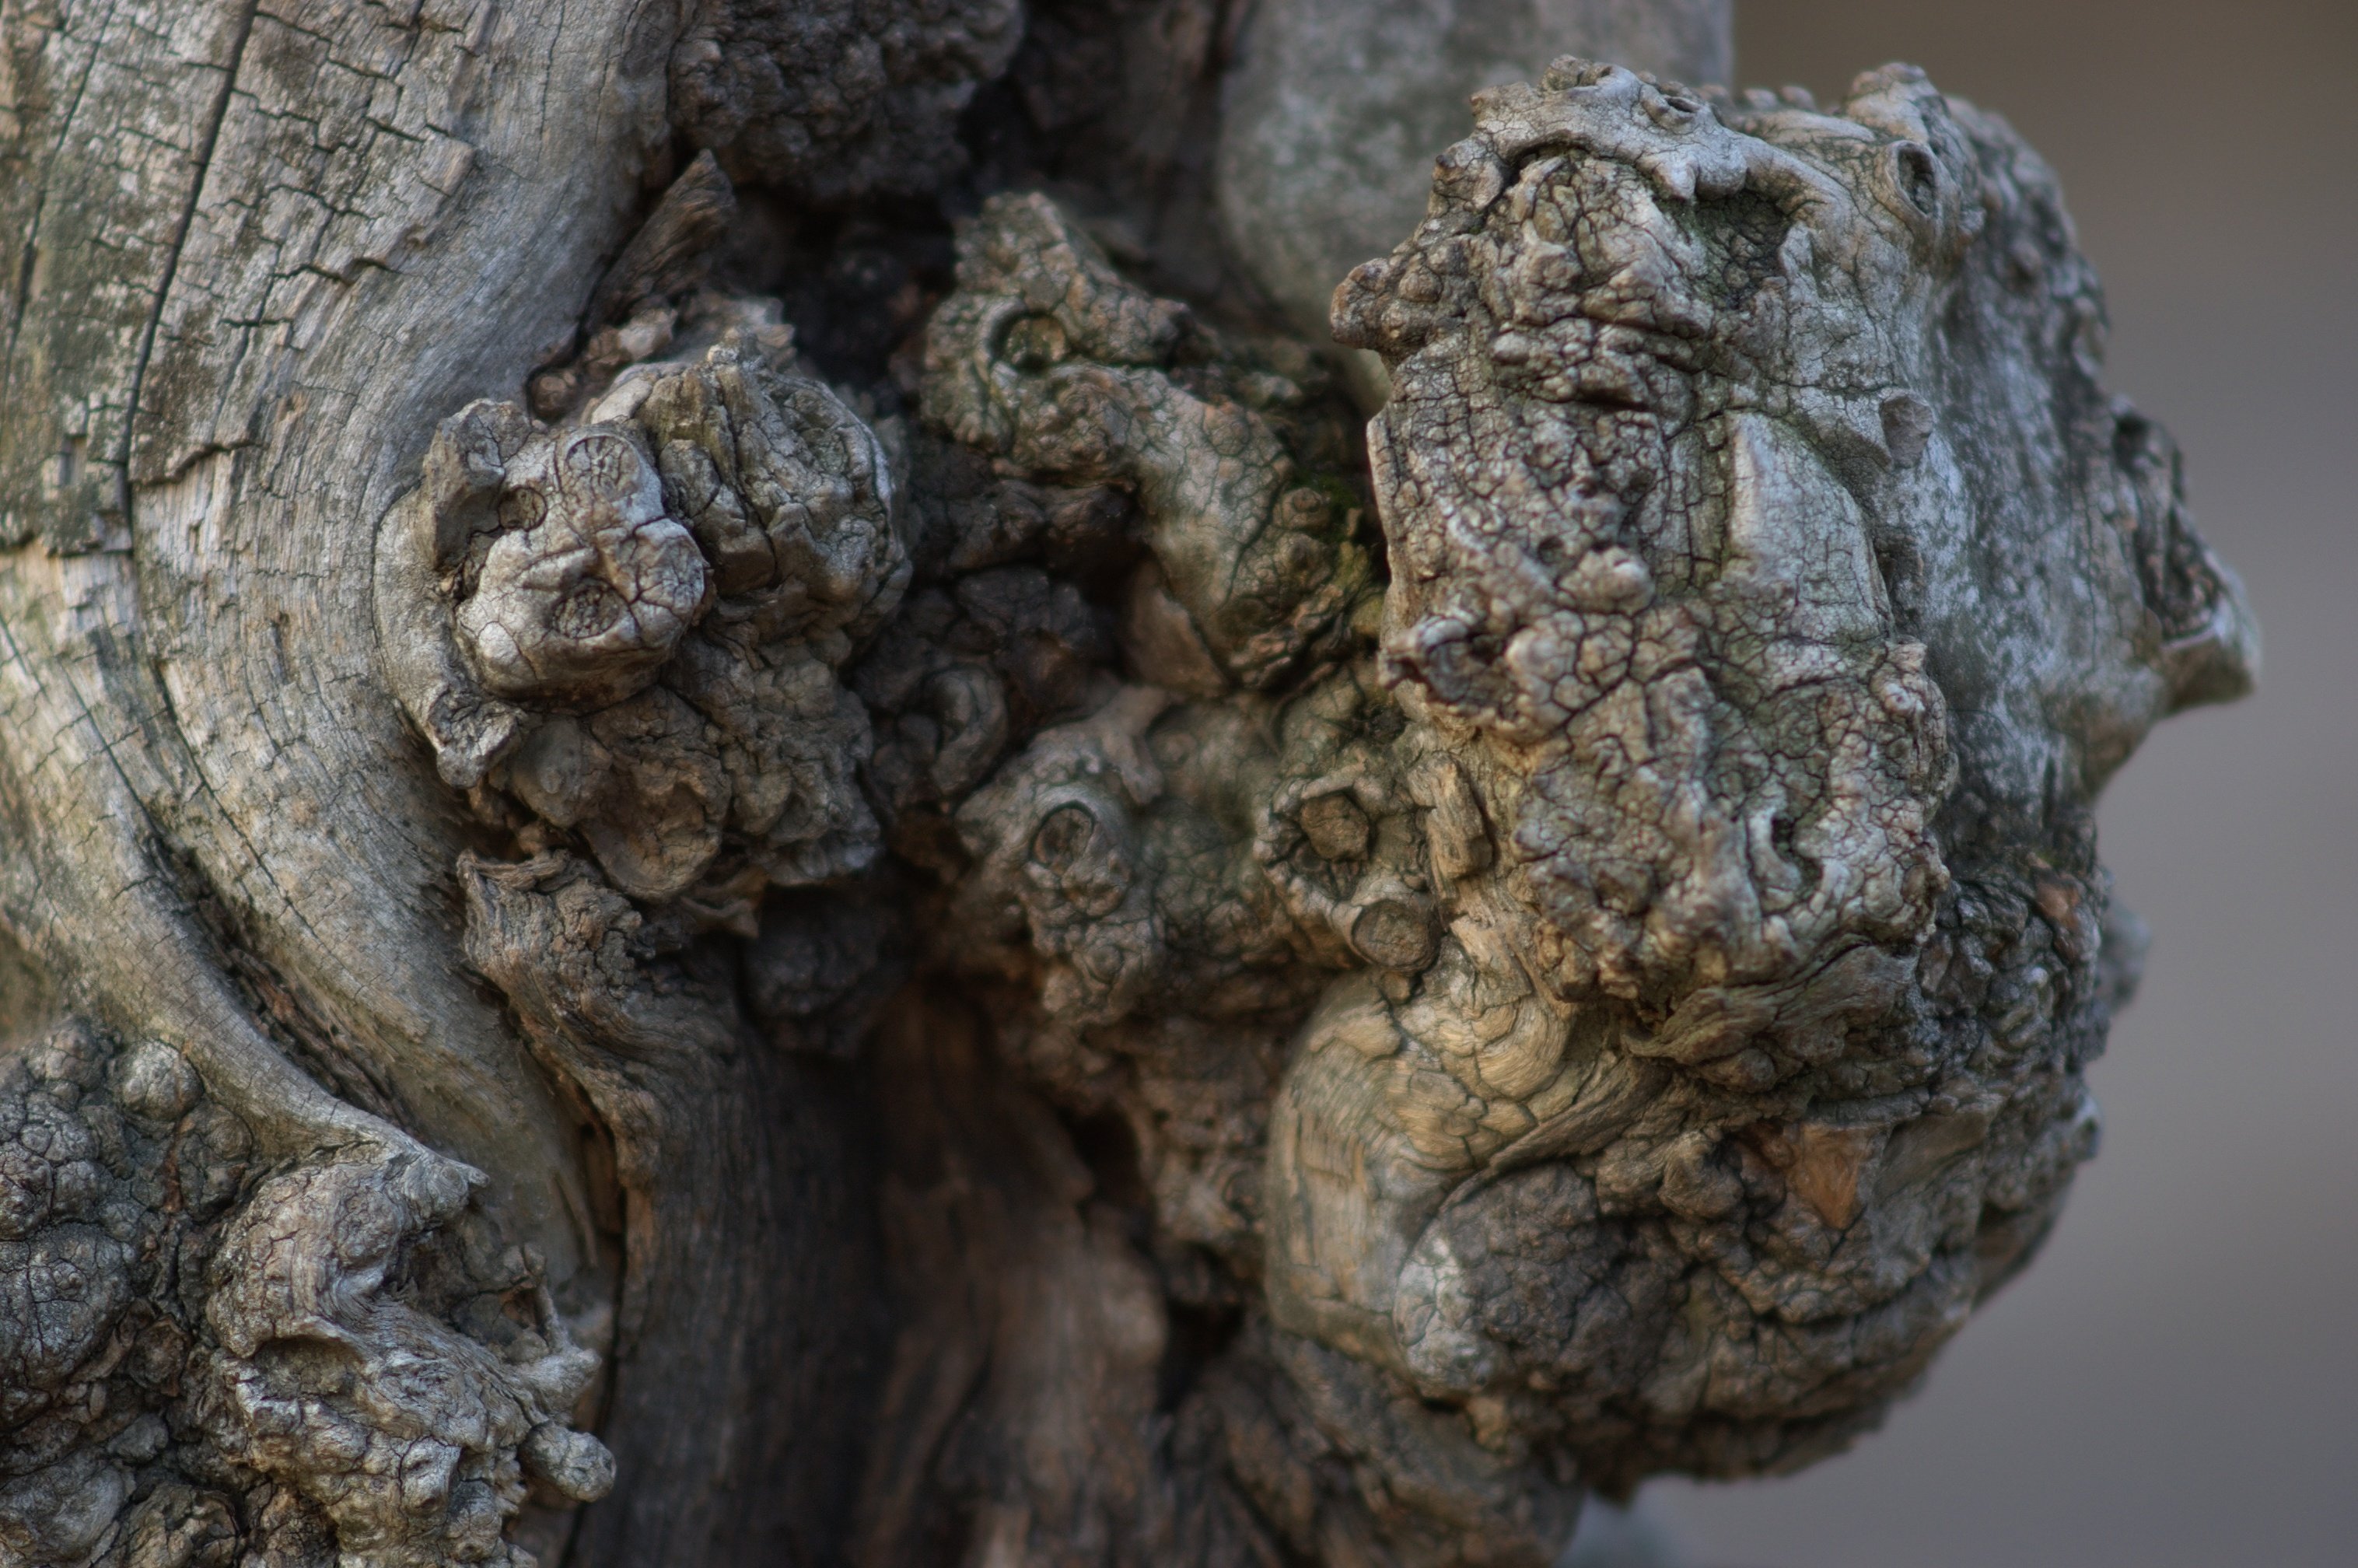
tree, nature, rock, bokeh, wood, material, sculpture, art, geology, rawtherapee, germany, deutschland, berlin, walimex, samyang, pentax, 85mm, carving, bokehlicious, lenstagged, steffenzahn, k100d, justpentax, iamflickr, pankow, 85mmf14, walimex85mm, walimexpro8514if, macro photography, ancient history